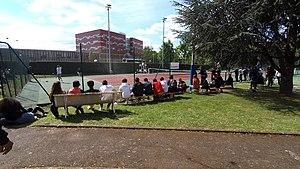
Une multitude d'activités sportives chez IMT-BS
Institut Mines-Télécom Business School, également dénommée Télécom École de management jusqu'en 2018, est une école de commerce française basée à Évry-Courcouronnes en Essonne. Depuis 2019, l'école dispose également de locaux dans le 15ᵉ arrondissement de Paris, Villa Thoréton.